Münster Cathedral

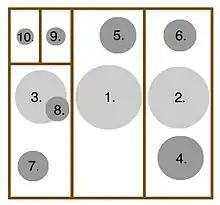
Arrangement of the cathedral bells (viewed from above. The bells on the lower tier are in light grey.)

Since 2003, the cathedral organist has been Thomas Schmitz. Among his predecessors as cathedral organist were cathedral vicar Dr Hans Ossing (1974–1997), who played a key role in the relocation of the organ in 1987, and Heinrich Stockhorst (1950–1973).